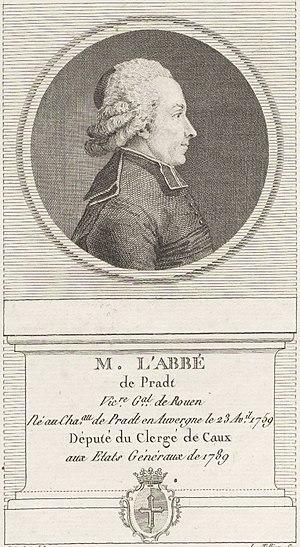
M. l'abbé de Pradt Vic.re G.al de Rouen
Dominique Frédéric Dufour de Pradt est un prélat, diplomate et historien des relations internationales. On lui trouve comme nom complet Dominique-Georges-Frédéric de Riom de Prolhiac de Fourt, baron de Pradt.